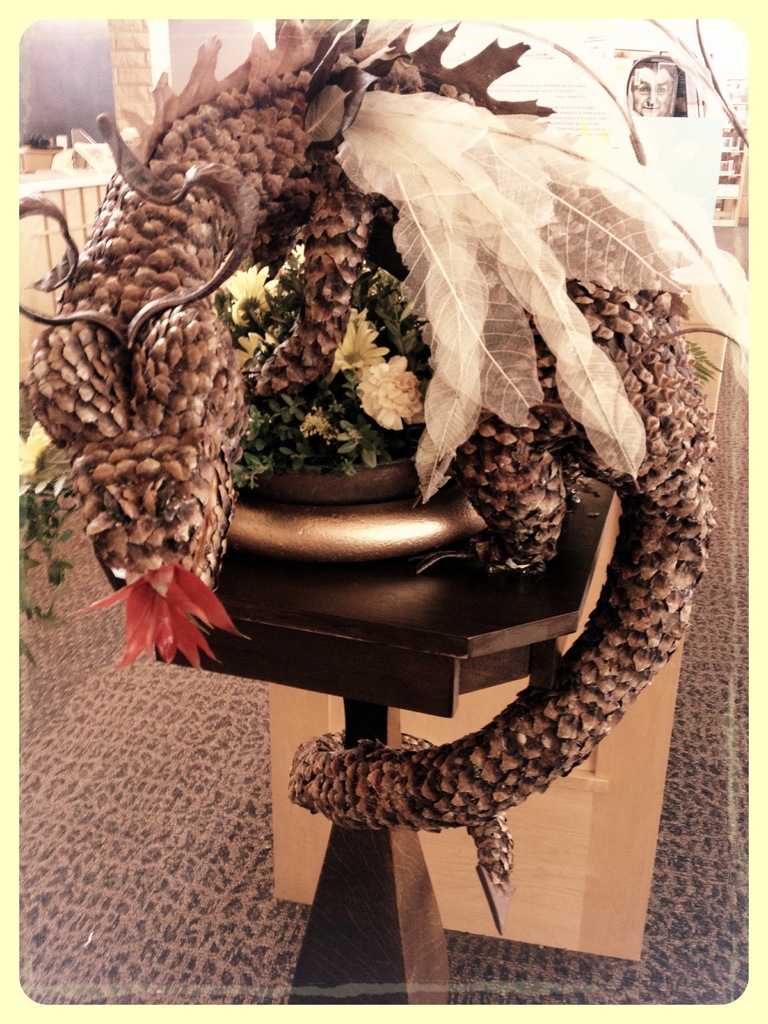
Label: others